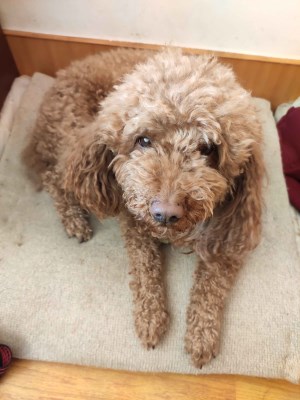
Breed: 7449-n000128-teddy